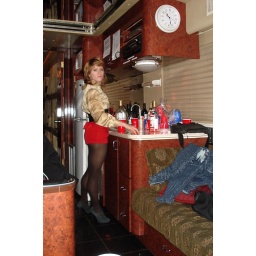
hot pants cooking in the kitchen